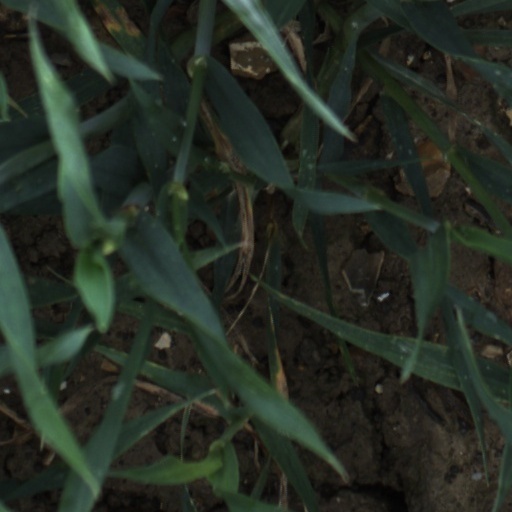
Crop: wheat